GE U28CG

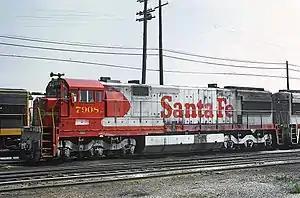
Santa Fe 7908, a GE U28CG, in freight service at Fort Madison, Iowa, in 1971

The GE U28CG was a dual-service diesel-electric locomotive produced in 1966 by GE Transportation Systems and derived from their freight-hauling U28C design. The sole customer was the Atchison, Topeka and Santa Fe Railway, which ordered ten early that year for delivery in July and August.